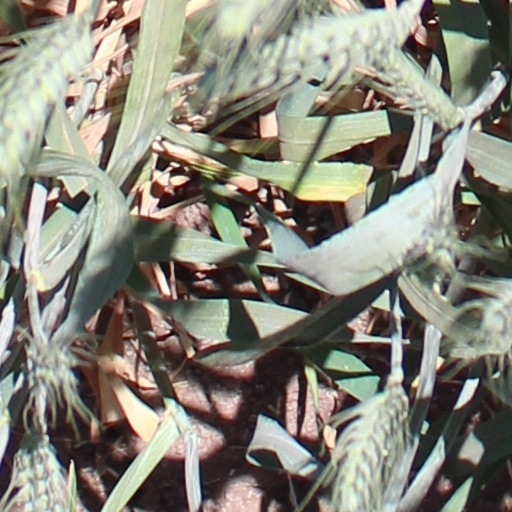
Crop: wheat